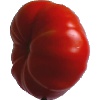
Label: Tomato 3